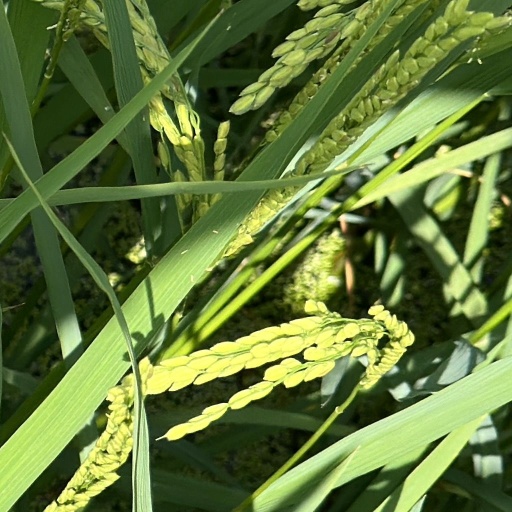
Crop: rice